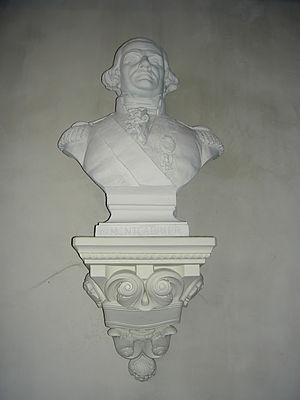
Buste de Saturnin de Peytes de Montcabrier, contre-amiralFrançais
Joseph Saturnin de Peytes, écuyer, seigneur de Montcabrier, né à Toulouse le 9 août 1741 et mort au château de Beaucru, à Roquettes le 20 septembre 1819 est un contre-amiral français.